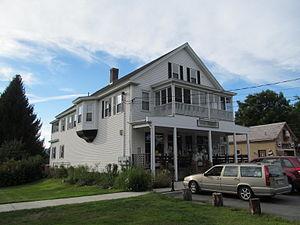
Northfield est une localité du comté de Franklin (Massachusetts), aux États-Unis. D'après le recensement des États-Unis de 2010, elle compte 3 032 habitants.